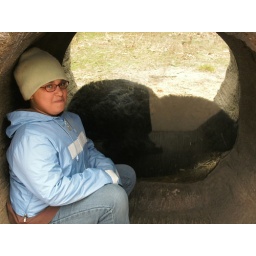
boo bear by a black bear sleeping in a see through area